Compaq Armada

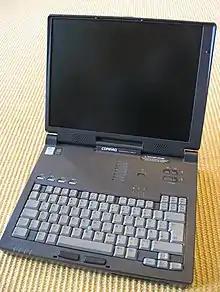
Armada 7800

Top model; Facelifted version (but dark gray instead of white) of 77#0 series with another display module and top cover.